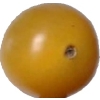
Label: tomato_cherry_yellow